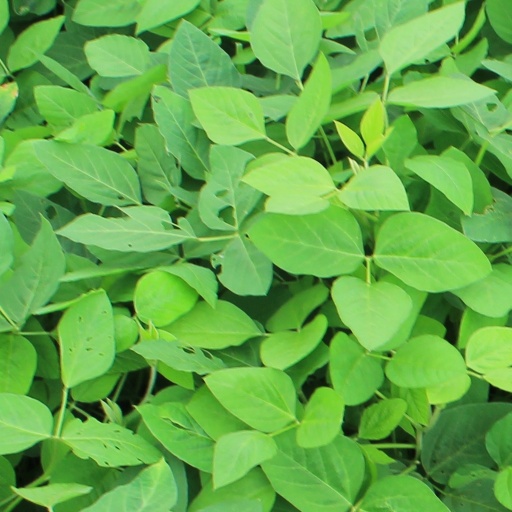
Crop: soybean